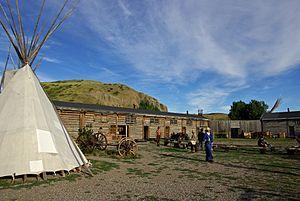
Voici la liste des lieux historiques nationaux du Canada situé en Alberta. En mars 2011, on compte 59 lieux historiques nationaux en Alberta, dont 14 sont administrés par Parcs Canada. De ce nombre, il faut rajouté aussi un site qui a perdu sa désignation.